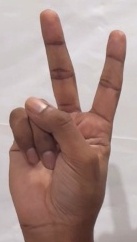
ASL sign: 2